Shadow Master

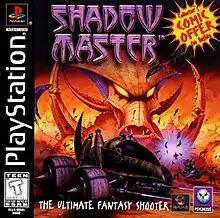
North American PlayStation box art

Shadow Master is a video game developed by HammerHead and published by Psygnosis for the PlayStation and Microsoft Windows. It is a first-person shooter in which the player character rides in an armed vehicle. It met with predominantly negative reviews which praised its visuals but criticized it for clunky controls and poorly designed, frustrating gameplay.